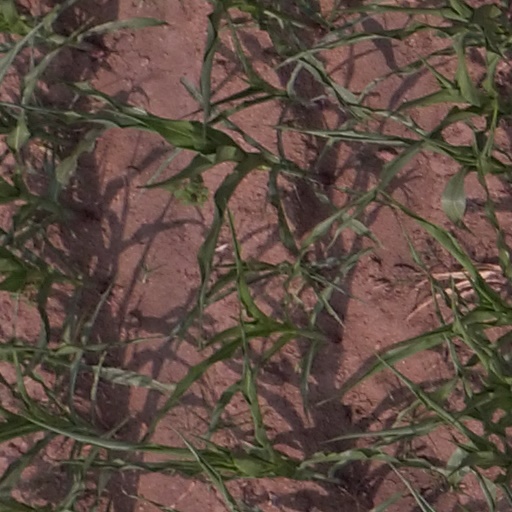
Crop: maize; corn